Aristocracy of Norway

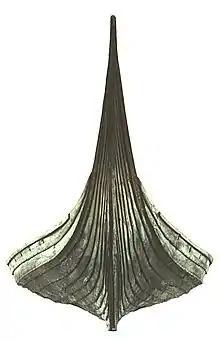
The Oseberg ship was part of a 9th-century burial.

The earliest times in today's Norway (c. 10000 BCc. 1800 BC) had a relatively flat social structure, often based on kinship. People were hunters and gatherers who moved over distances in small parties.